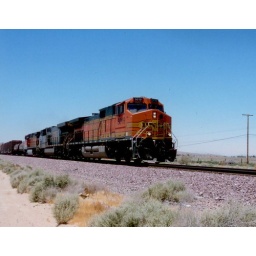
BNSF 5019 roars past the access road near highway 58 just outside of mojave, ca.